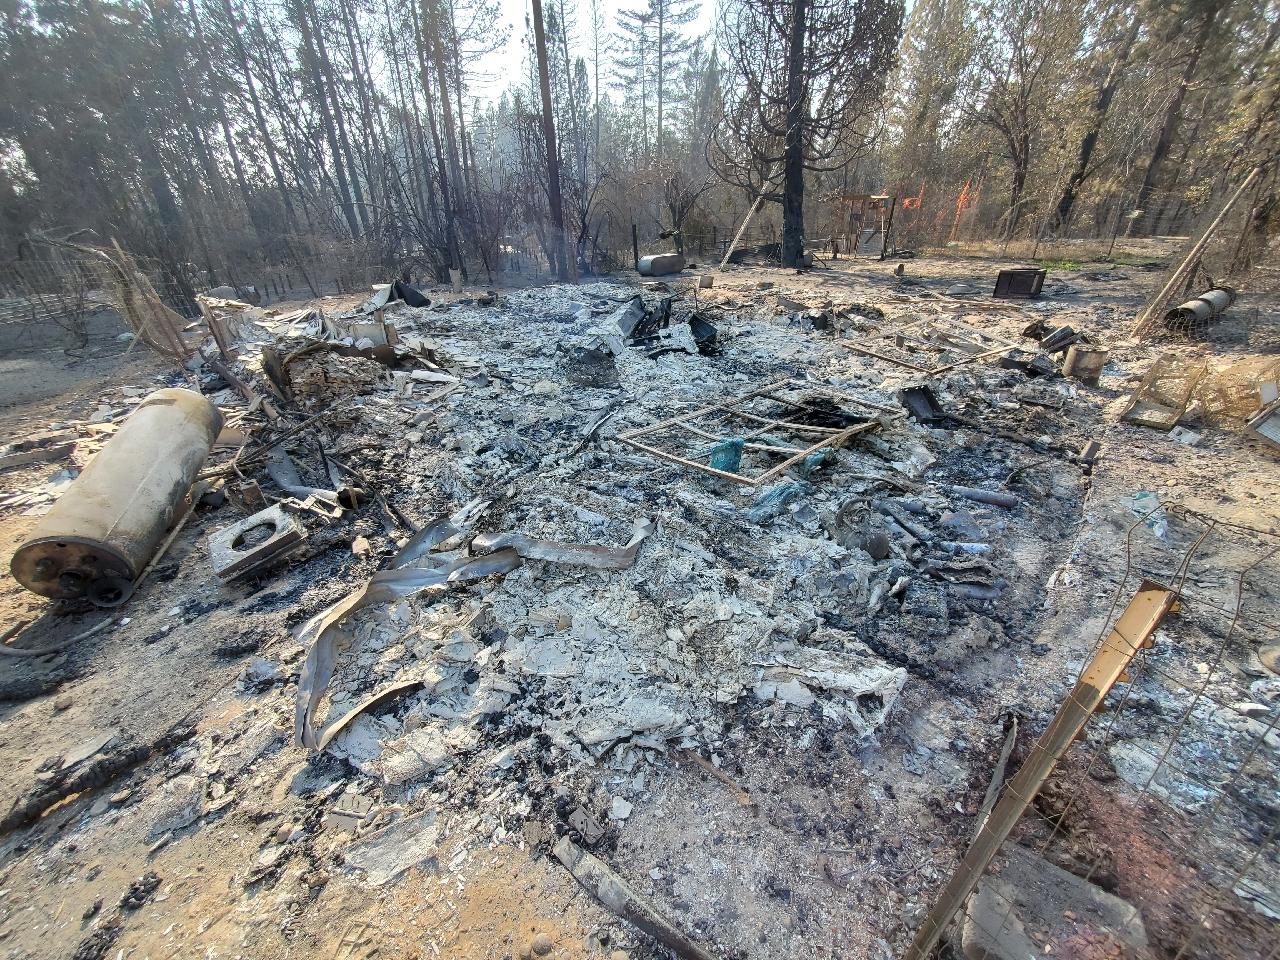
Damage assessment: destroyed